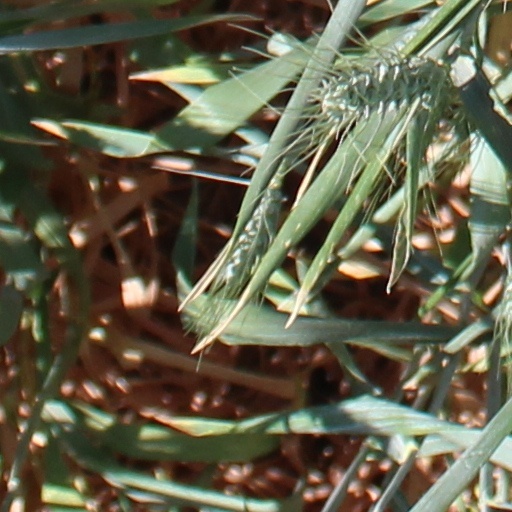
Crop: wheat